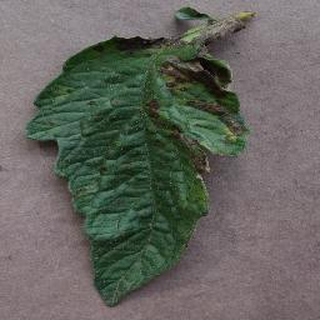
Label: tomato_early_blight